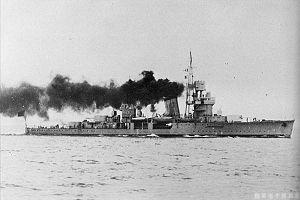
La classe Ning Hai était une classe de deux croiseurs légers construite conjointement au chantier naval Harima Dock Co. Ltd de Tokyo au Japon et à l'Arsenal Kiangnan de Shanghai en Chine pour la marine de la République de Chine alors au service de la république de Chine.